Sukarno

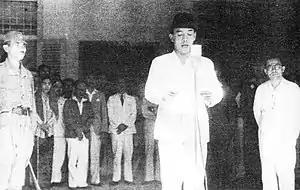
Sukarno, accompanied by Mohammad Hatta (right), declaring the independence of Indonesia.

On 29 April 1945, when the Philippines were liberated by American forces, the Japanese allowed for the establishment of the Investigating Committee for Preparatory Work for Independence (BPUPK), a quasi-legislature consisting of 67 representatives from most ethnic groups in Indonesia. Sukarno was appointed as head of the BPUPK and was tasked to lead discussions to prepare the basis of a future Indonesian state. To provide a common and acceptable platform to unite the various squabbling factions in the BPUPK, Sukarno formulated his ideological thinking developed over the previous twenty years into five principles. On 1 June 1945, he introduced a set of five principles, known as "pancasila", during the joint session of the BPUPK held in the former Volksraad Building (now called the Pancasila Building).